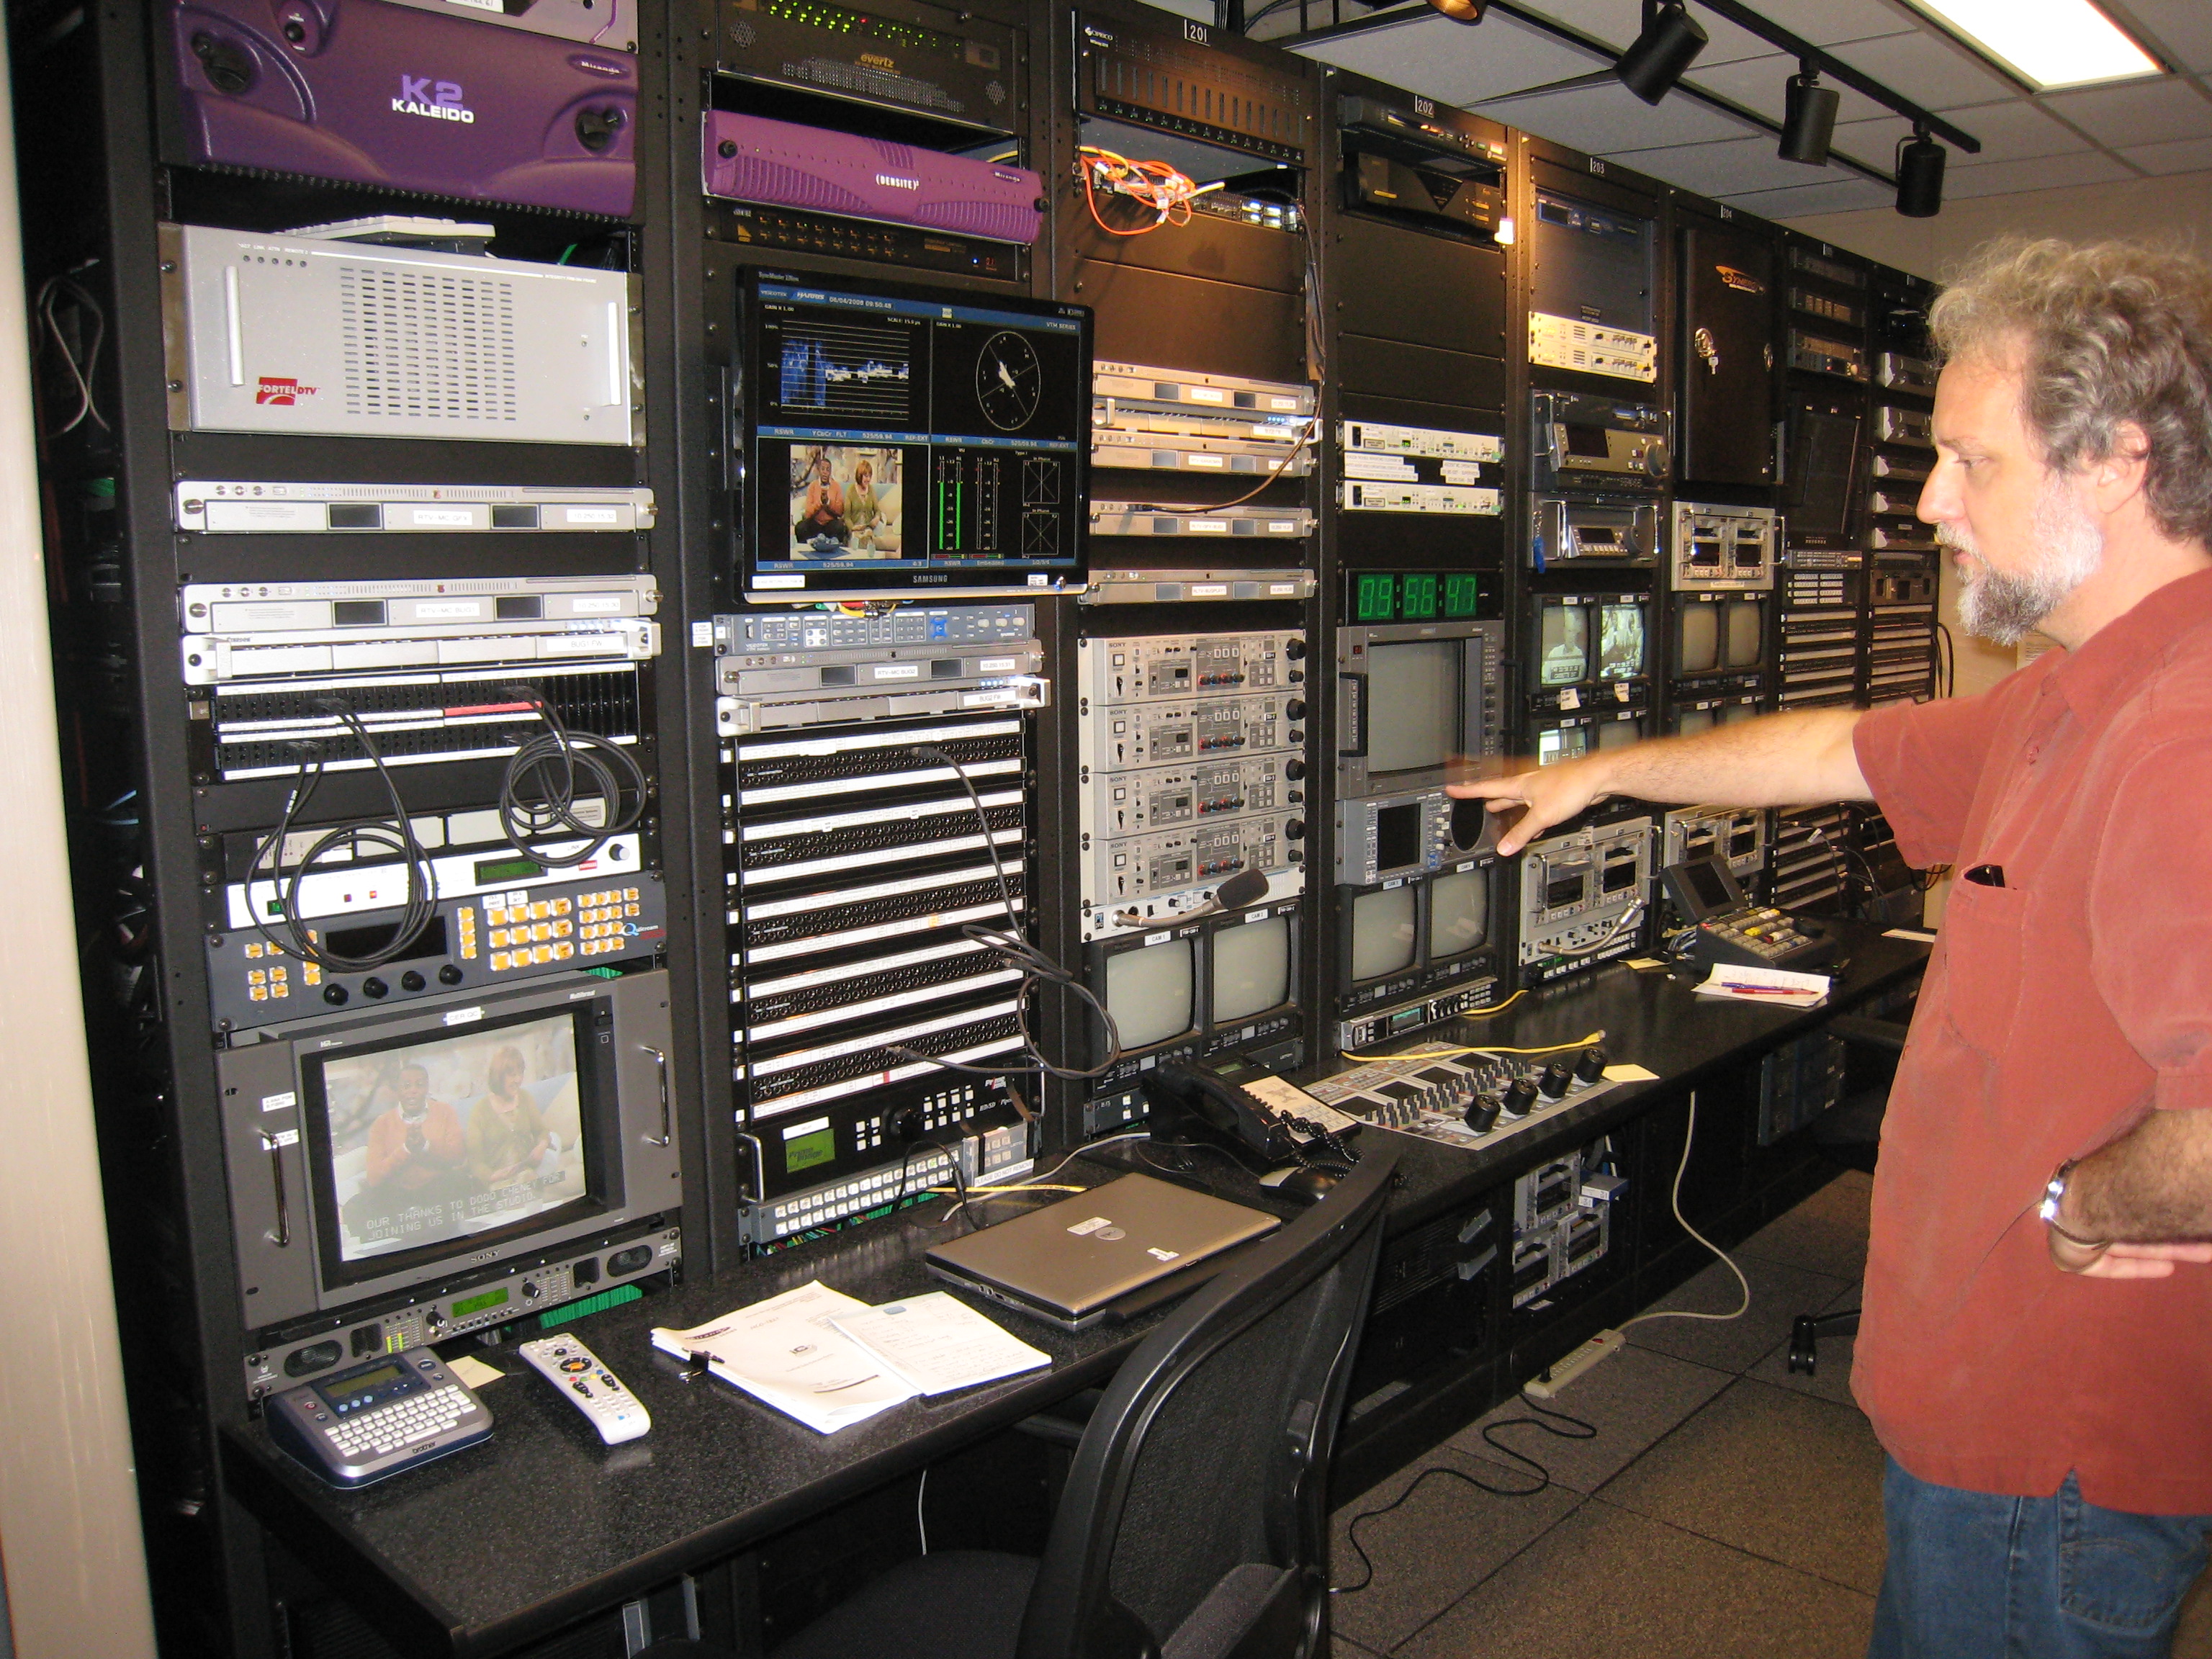
technology, studio, machine, electronics, umbc, personal computer, personal computer hardware, audio engineer